Gustav Giemsa

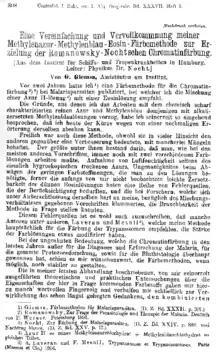
The most influential 1904 work

Giemsa was born in Blechhammer (now Blachownia Śląska, a district within the city of Kędzierzyn-Koźle) to Gustav, a mining official and Franziska. He studied pharmacy and mineralogy at the University of Leipzig (1892-94), and then worked between 1895 and 1898 as a pharmacist at the government hospital in Dar-es-Salaam, German East Africa. He returned in 1898 and studied chemistry and bacteriology at the University of Berlin and then became an assistant to Bernhard Nocht at the "Institut für Tropenmedizin" in Hamburg, and in 1900 became head of the Department of Chemistry.